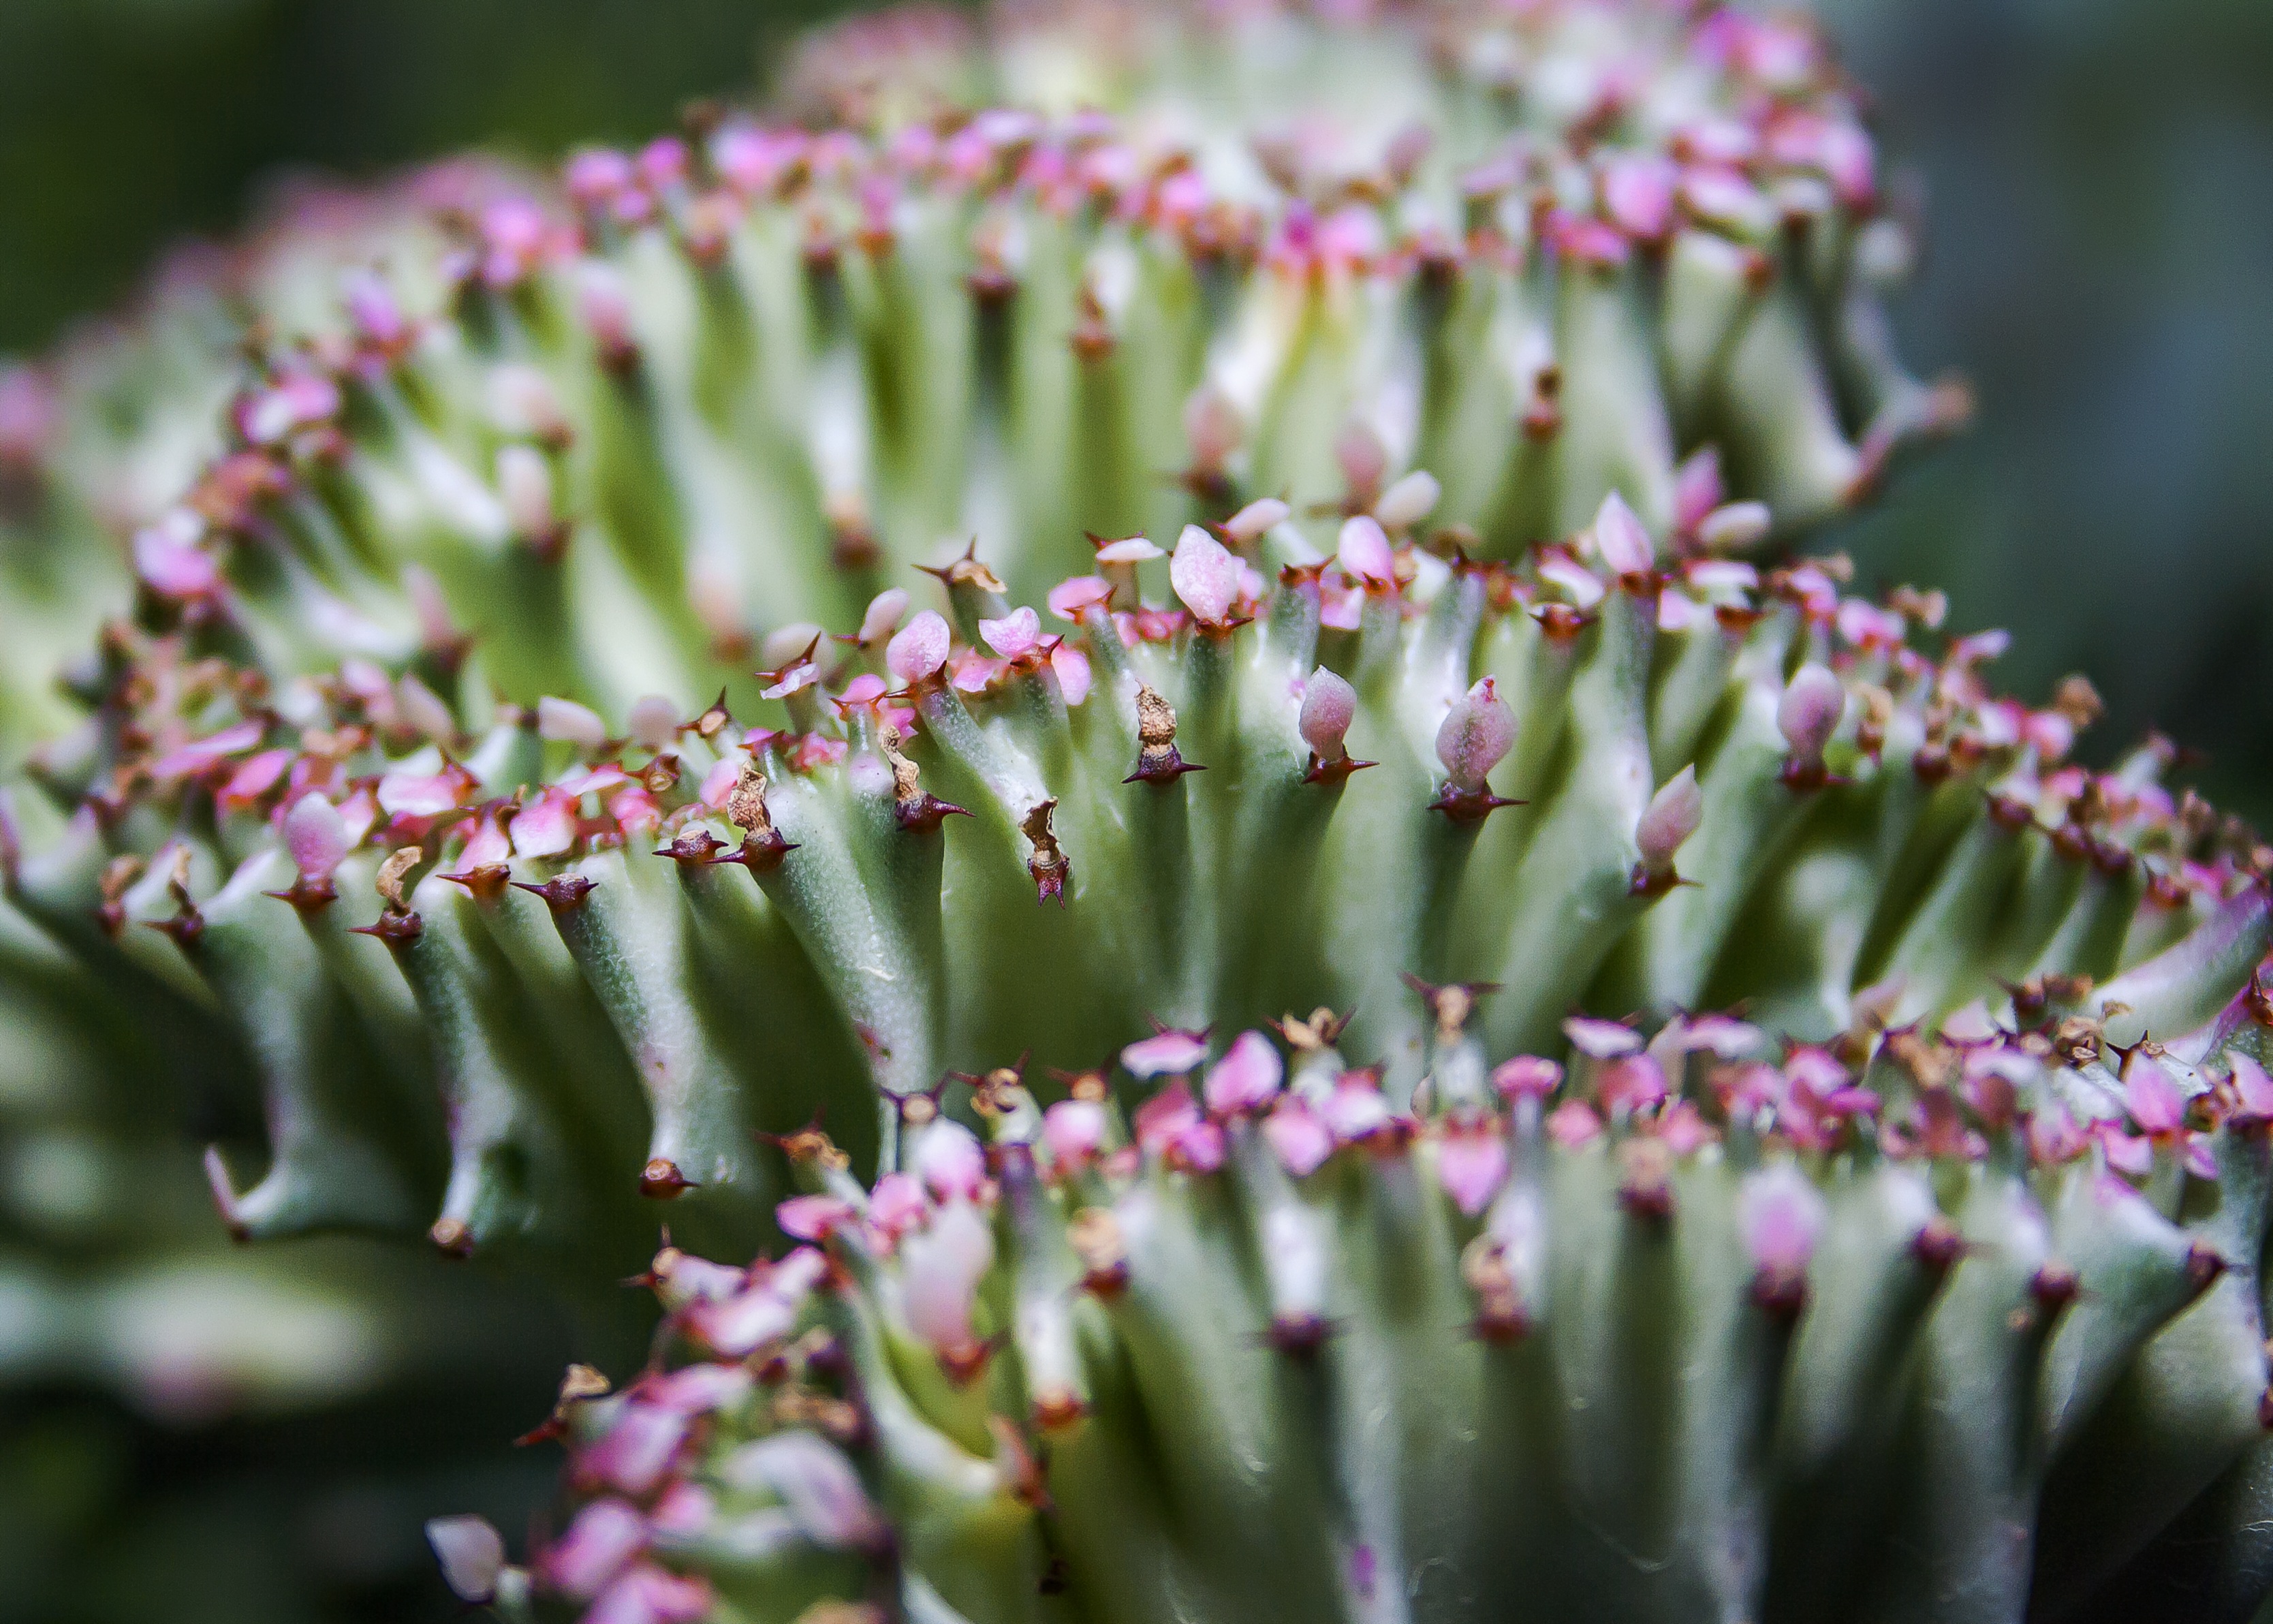
nature, blossom, prickly, cactus, plant, photography, leaf, desert, flower, petal, dry, green, botany, garden, close, flora, potted plant, wildflower, close up, shrub, pointed, spur, macro photography, flowering plant, daisy family, plant stem, land plant, thorns spines and prickles, ice plant family